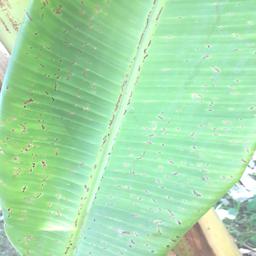
Label: BLACK SIGATOKA